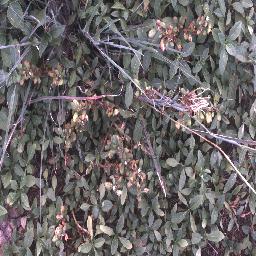
Label: negative